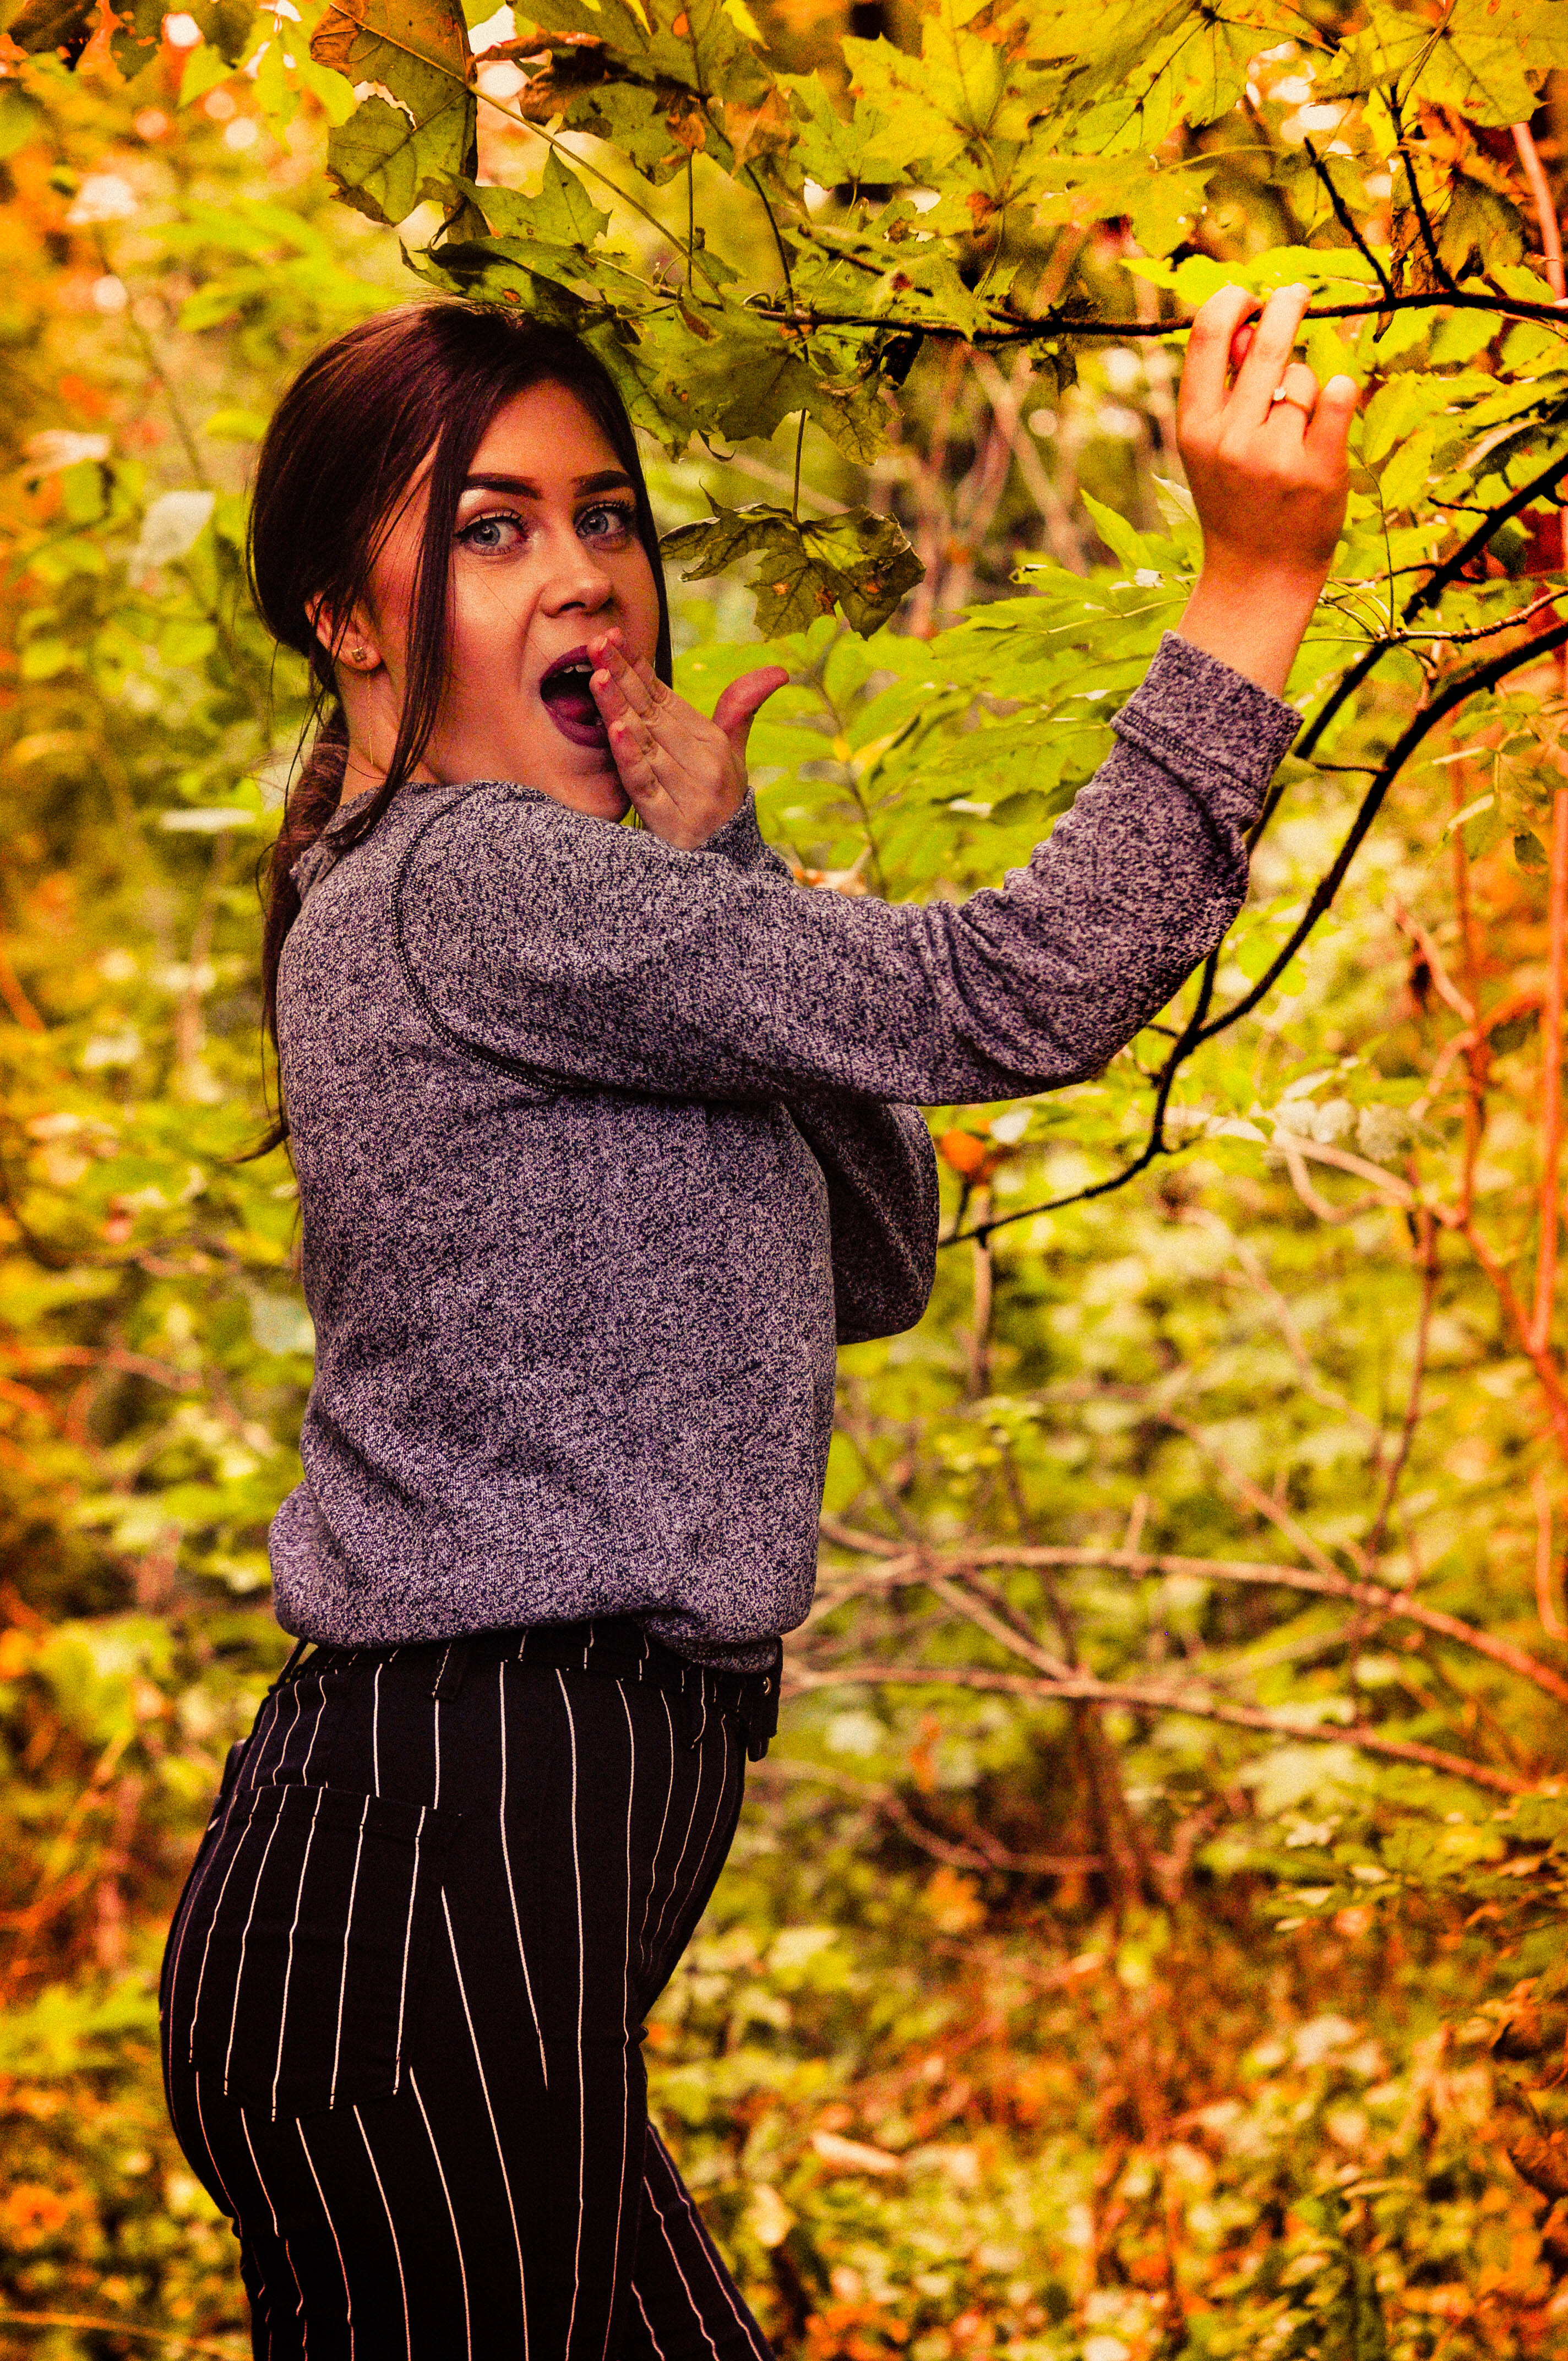
hands, lips, amazed, hair, face, fall, leaves, yellow, green, white, woman, wonder, forest, trees, blouse, twigs, fingers, People in nature, nature, leaf, photograph, tree, autumn, beauty, photo shoot, branch, happy, woody plant, photography, fun, grass, spring, plant, smile, long hair, deciduous, gesture, portrait photography, portrait